Mihai Ralea

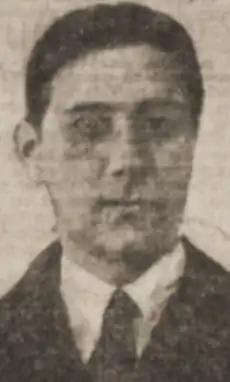
Photograph of a young Ralea

Ralea was not an anti-modernist, but rather a particular modernist. According to his friend and colleague Octav Botez, he was an "integrally modern man" in tastes and behavior, "one of the few philosophers who conceived of, and lived, their lives as regular people, with a naturalness and facility that were charming and stimulating." The same was also noted by "Contimporanul" writer Sergiu Dan, who proposed that Ralea denied himself "all sort of transaction with the confuse world of sentiment". Ralea's literary columns very often promoted modernist writers, or modernist interpretations of classical ones, such as when he used Janet's psychology to explain the genesis of works by Thomas Hardy. More famous was his reading of Proust through Henri Bergson's classification of memory. Ralea offered much praise to rationalist modernists such as Alexandru A. Philippide, and hailed Tudor Arghezi, the eclectic modernizer of poetic language, as Romania's greatest poet of the day. Ralea (and, before him, Ibrăileanu) campaigned for social realism in prose. His natural favorite was Sadoveanu, but he was also enthusiastic about modernist novels with a flavor of social radicalism, including those by "Sburătorul"s Hortensia Papadat-Bengescu.